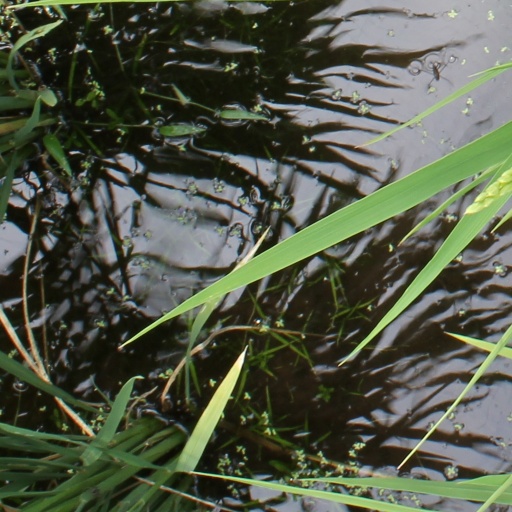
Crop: rice